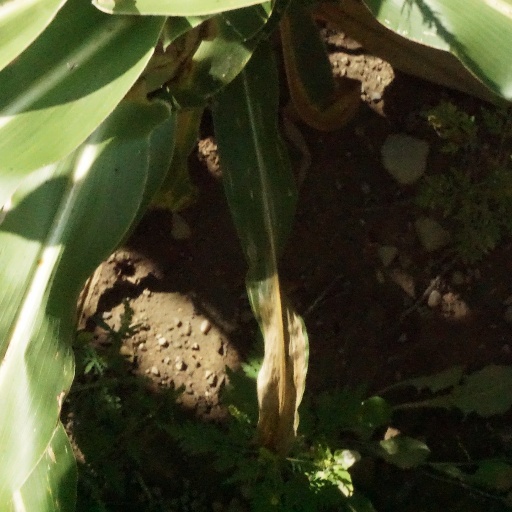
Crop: maize; corn